Alpaca

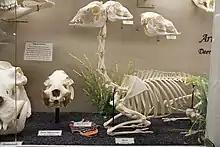
Alpaca skeleton, with alpaca and guanaco skull above (Museum of Osteology)

Remains of vicuña and guanaco dating around 12,000 years have been found throughout Peru. Their domesticated counterparts, the llama and alpaca, have been found mummified in the Moquegua valley, in the South of Peru, dating back 900 to 1000 years. Mummies found in this region show two breeds of alpacas. More precise analysis of bone and teeth of these mummies has demonstrated that alpacas were domesticated from the "Vicugna vicugna". Other research, considering the behavioral and morphological characteristics of alpacas and their wild counterparts, seems to indicate that alpacas could find their origins in "Lama guanicoe" as well as "Vicugna vicugna", or even a hybrid of both.